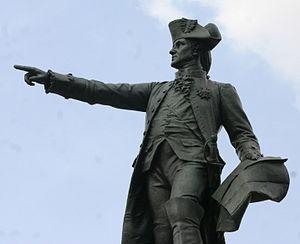
Le corps expéditionnaire français est une grande unité de l'armée française commandée par Jean-Baptiste-Donatien de Vimeur de Rochambeau. Il est envoyé en 1780 par Louis XVI dans les colonies anglaises d'Amérique du Nord, en application de l'alliance franco-américaine, pour soutenir la cause des insurgés américains contre la domination coloniale britannique. Rejoint par des volontaires français déjà sur place, dont le marquis de La Fayette, ce corps vient appuyer l'Armée continentale des patriotes américains commandée par George Washington. Cette opération, que le gouvernement français désigne comme « expédition particulière », est un épisode de l'intervention française dans la guerre d'indépendance des États-Unis.